Lyndon Smith (academic)

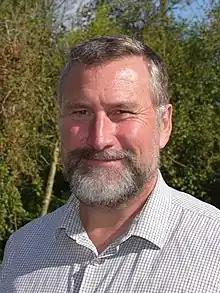
Smith in 2020

Lyndon Neal Smith (born 26 December 1964) is an English academic who is Professor in Computer Simulation and Machine Vision at the School of Engineering at the University of the West of England. He is also Director of the Centre for Machine Vision at the Bristol Robotics Laboratory.